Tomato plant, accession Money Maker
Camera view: horizontal (90 deg, fisheye); turntable rotation: 120 degrees
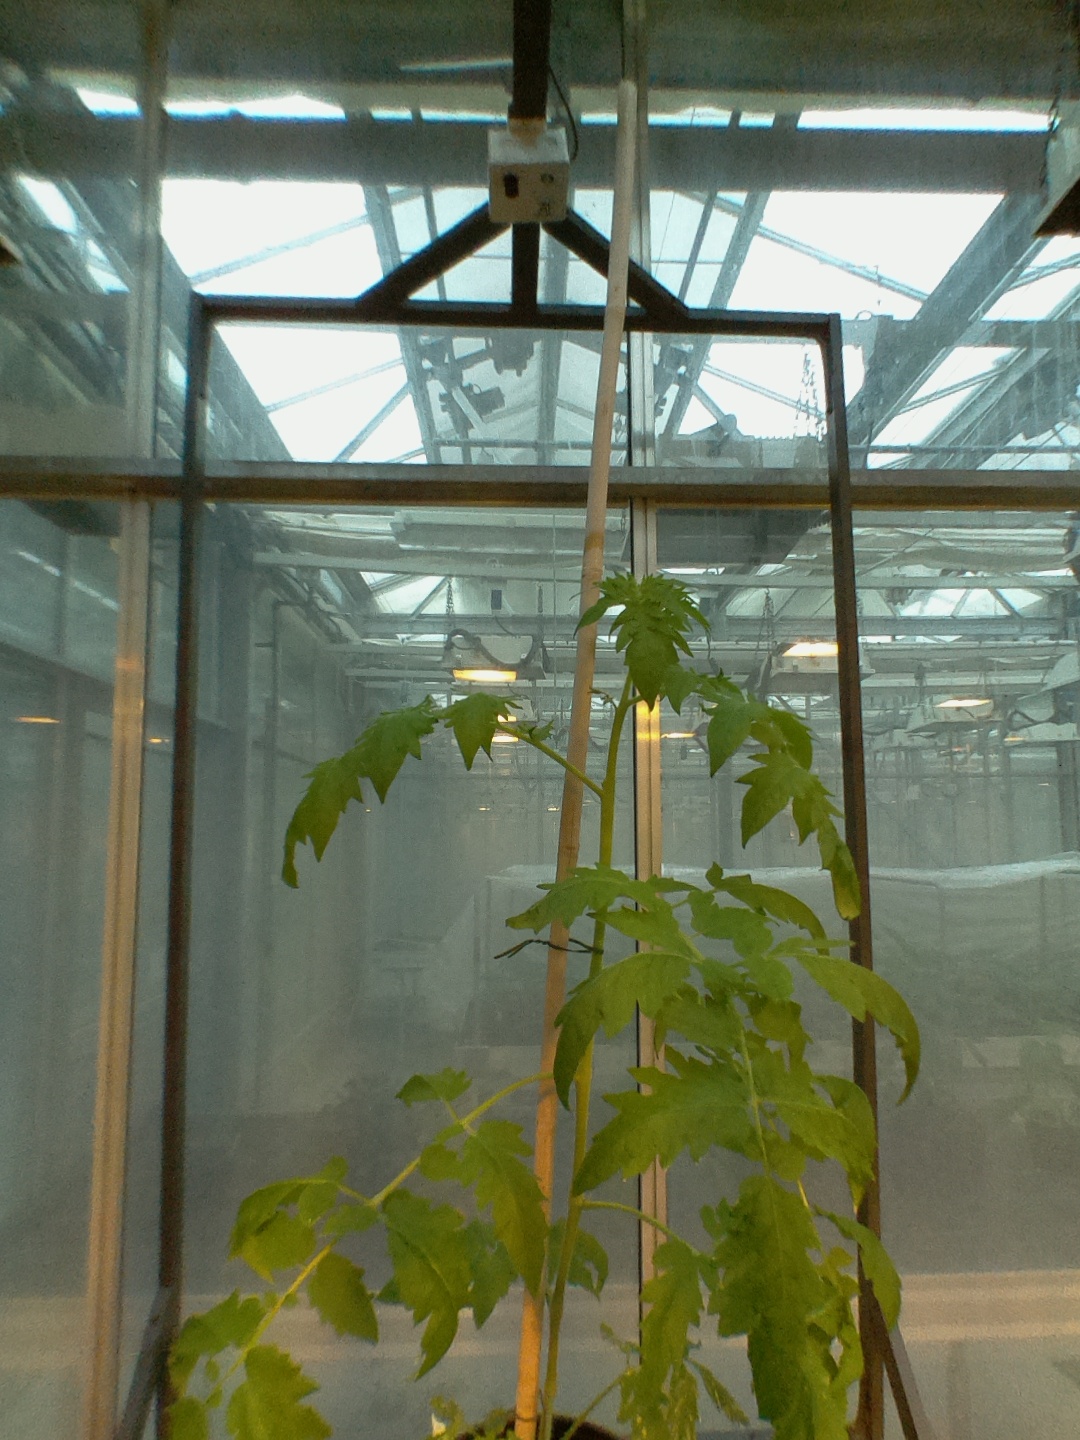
BBCH growth stage 51: First inflorence visible, visible closed flower bud